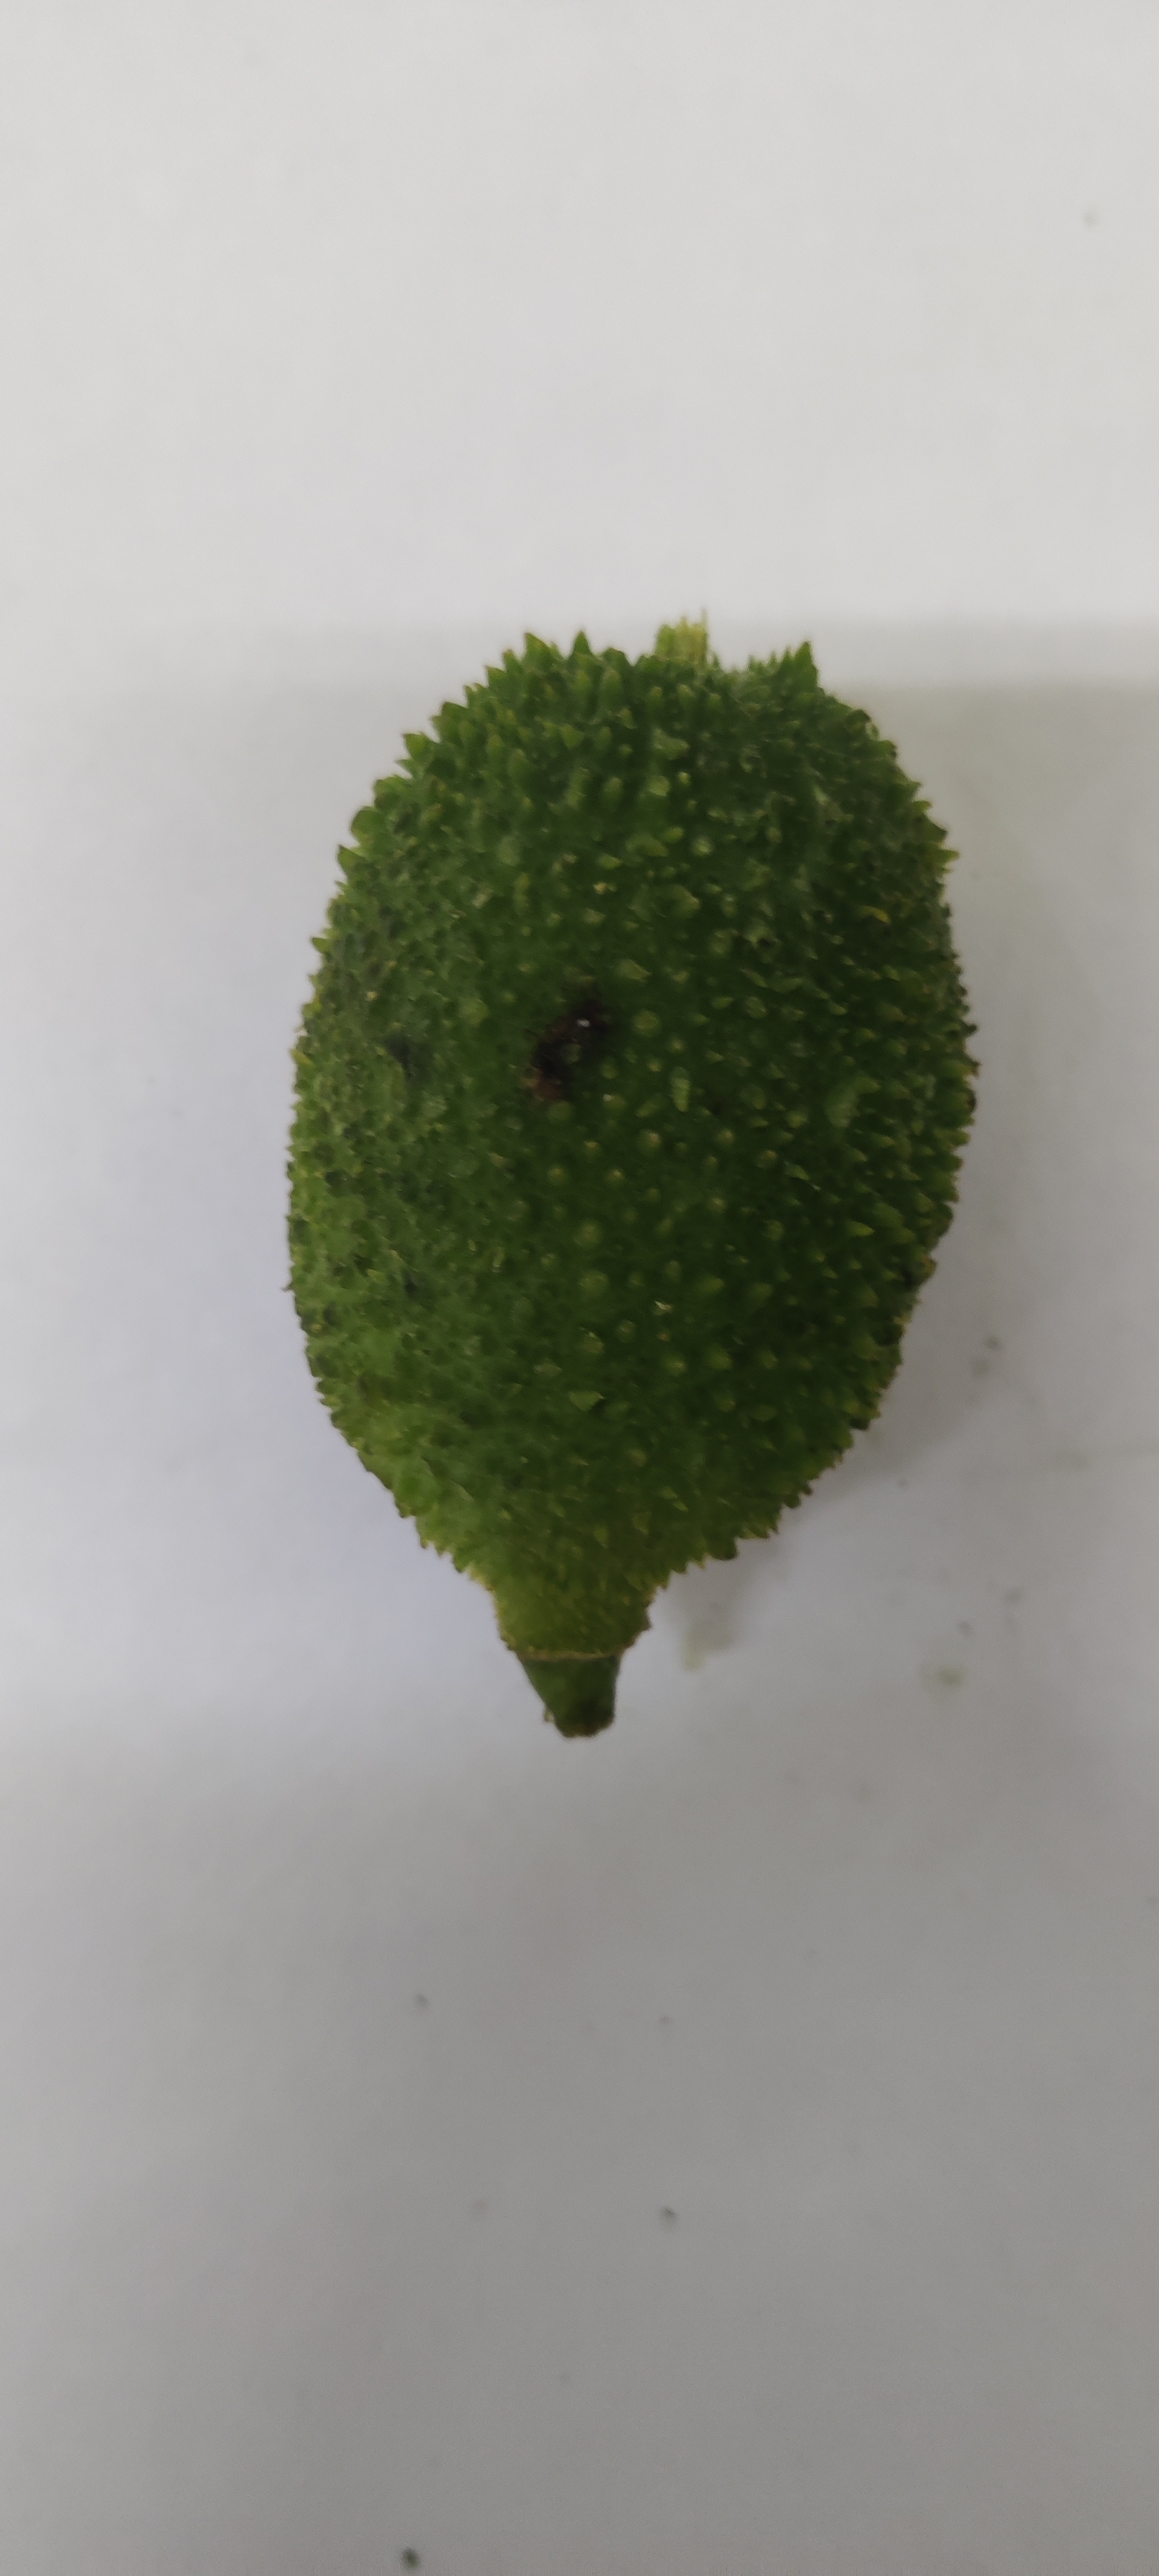
Crop: Spiny Gourd
Condition: Fresh